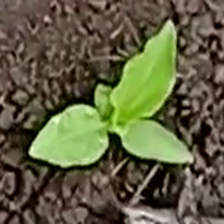
Weed species: Lamber_Quarter_plant(Chenopodium )